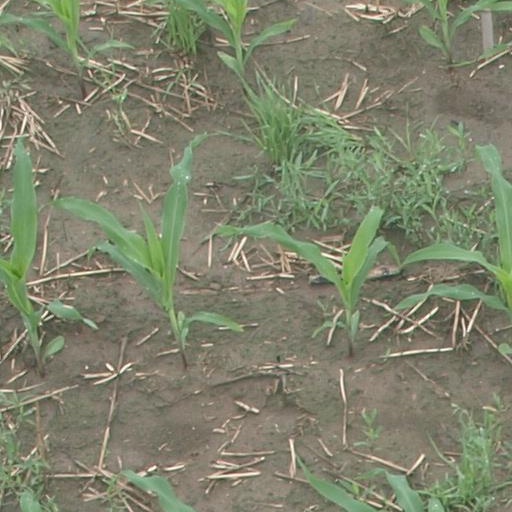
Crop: maize; corn